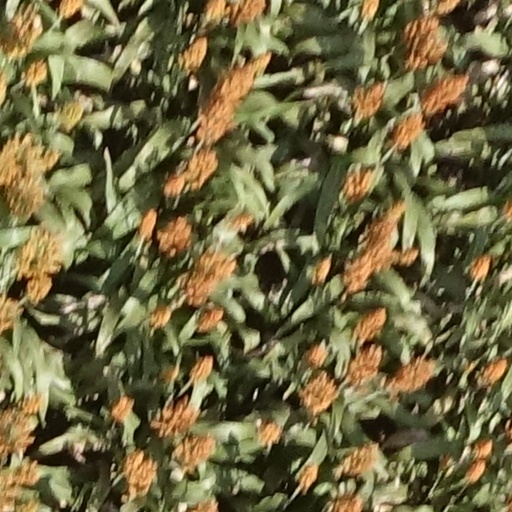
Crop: sorghum